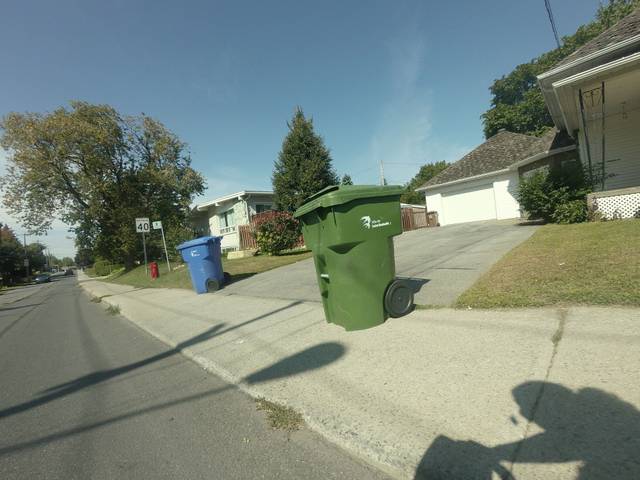
Region: Canada
Coordinates: 45.561, -73.913